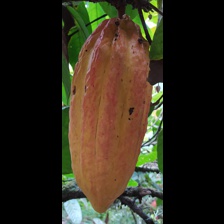
Label: sana